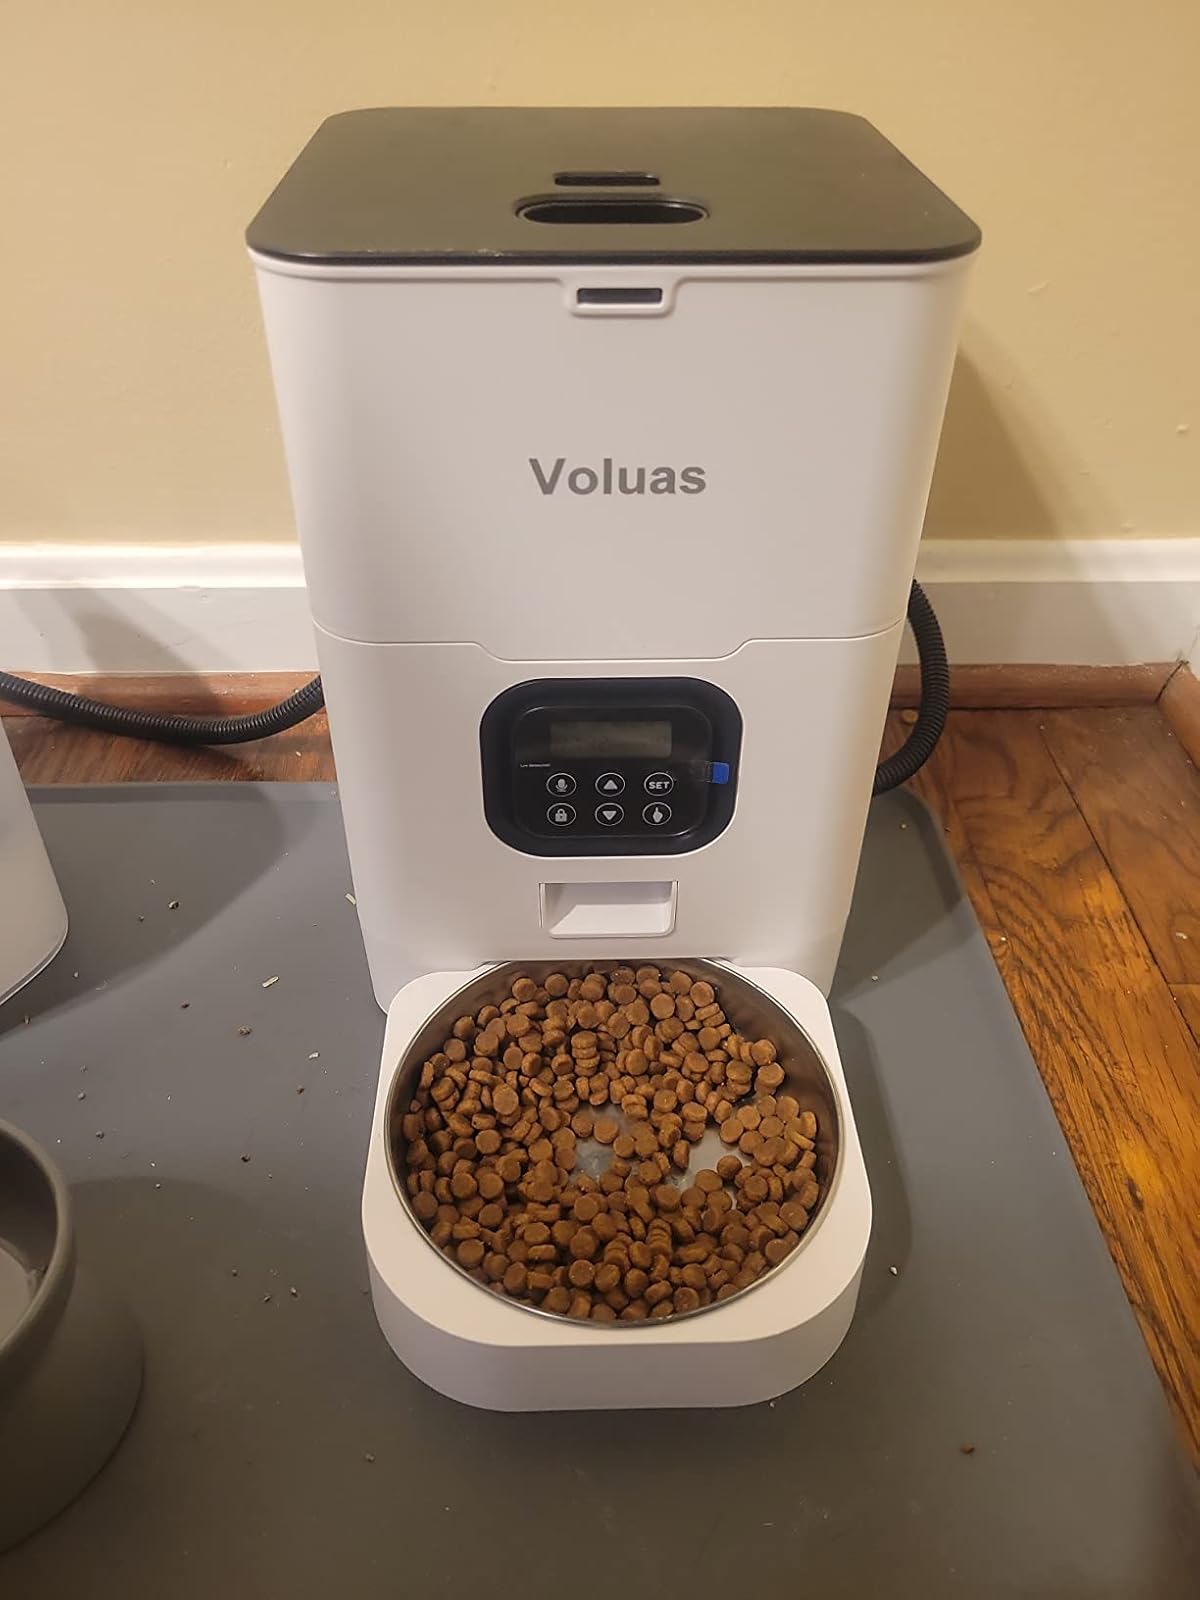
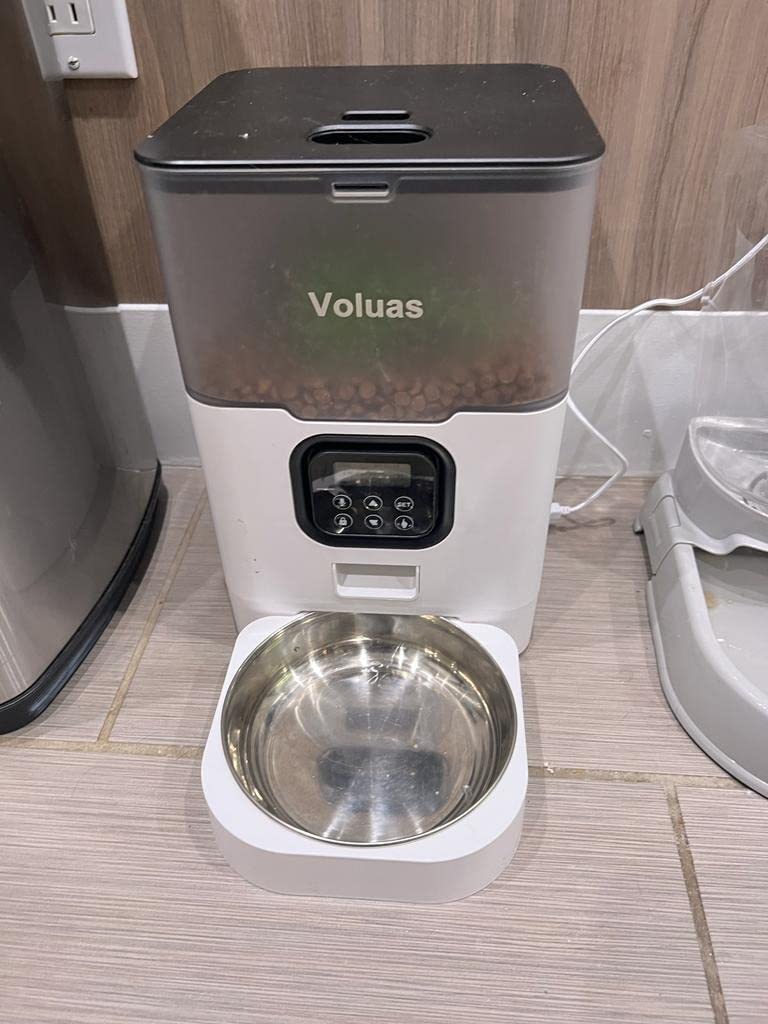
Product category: items_feeder
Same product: no